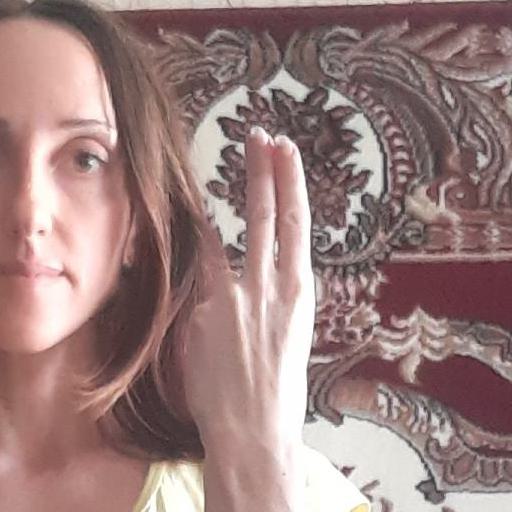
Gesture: two_up_inverted